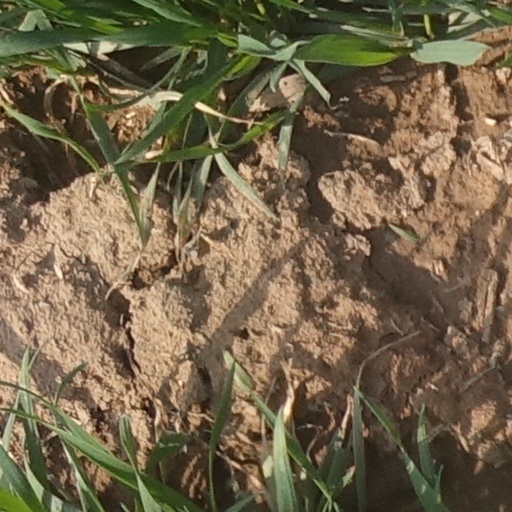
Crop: wheat